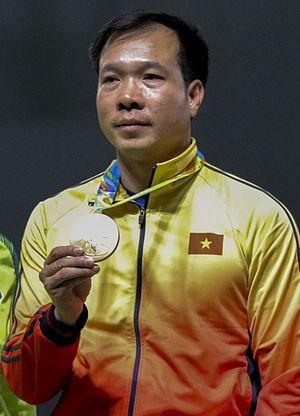
Le Viêt Nam, Viet Nam, Vietnam ou Viêtnam, en forme longue la république socialiste du Viêt Nam, est un pays d'Asie du Sud-Est situé à l'est de la péninsule indochinoise. Il partage ses frontières avec la Chine au nord, le Laos au nord-ouest et le Cambodge au sud-ouest. Sa capitale est Hanoï. La langue officielle est le vietnamien et la monnaie le dong. C'est un État communiste à parti unique, dirigé par le Parti communiste vietnamien depuis 1975.
Hoàng Xuân Vinh est un tireur vietnamien né le 6 octobre 1974 à Sontay. En remportant l'épreuve de pistolet à 10 mètres aux Jeux olympiques d'été de 2016 à Rio de Janeiro, il devient le premier Vietnamien champion olympique. Quelques jours plus tard, il obtient en outre la médaille d'argent en pistolet à 50 mètres.